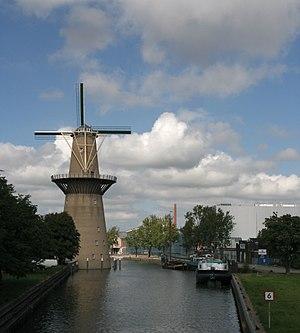
Cet article recense les moulins à vent de la province de Hollande-Méridionale, aux Pays-Bas.